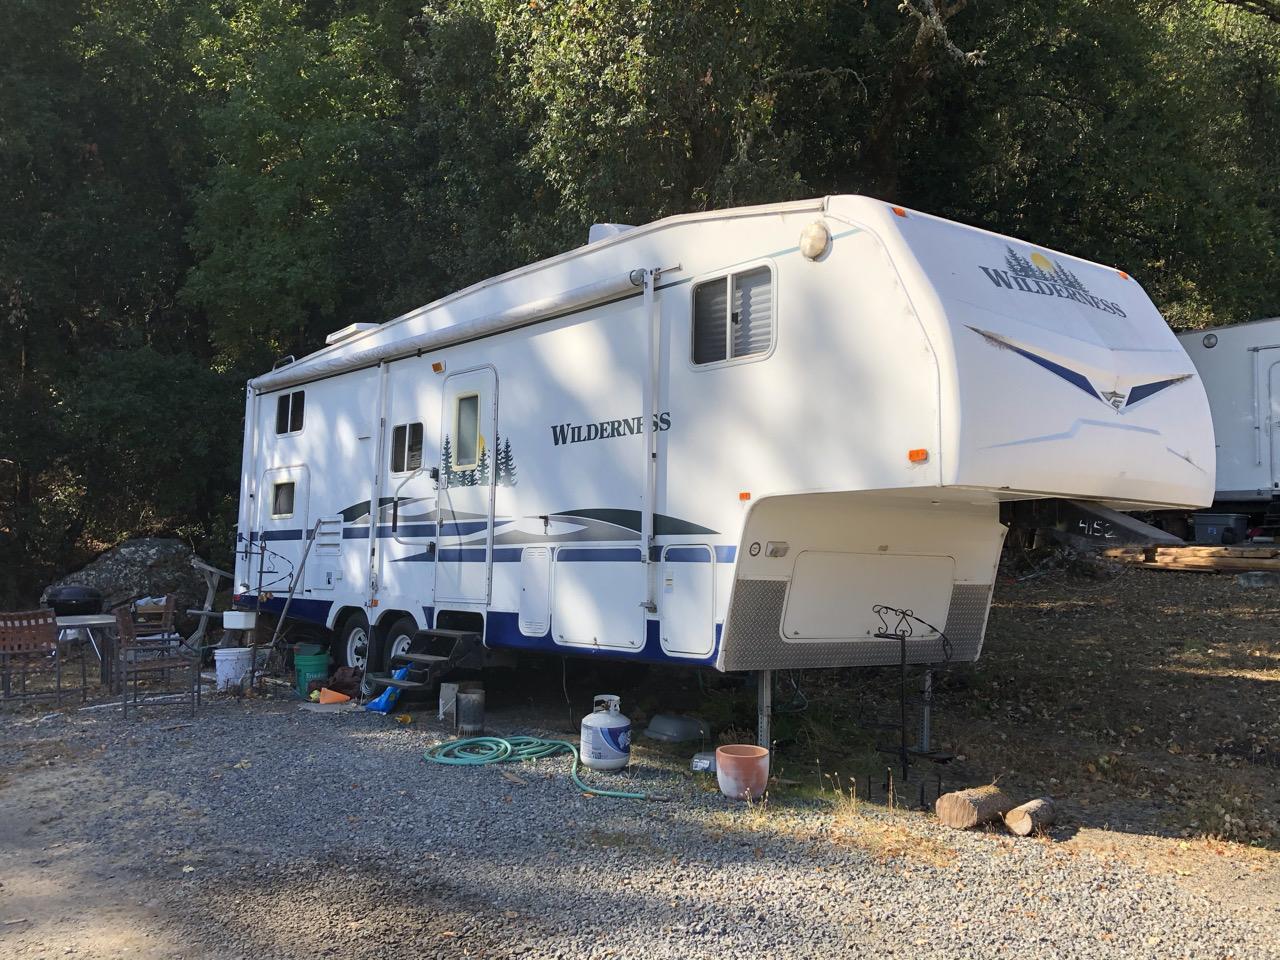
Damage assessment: no_damage